Battle of Toba–Fushimi

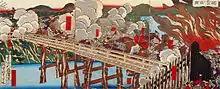
Fushimi encounter at Bungobashi Bridge (豊後橋). Imperial troops are on the right, Shogunal troops on the left.

On the same day, Satsuma–Chōshū forces further to the southeast at Fushimi also inconclusively engaged Shogunal forces in their area. The Satsuma–Chōshū forces started firing on the Shogunal forces when they heard the firing of cannons from the area of Toba. The Shogunal forces were composed of Bakufu troops, Shinsengumi and Aizu troops.